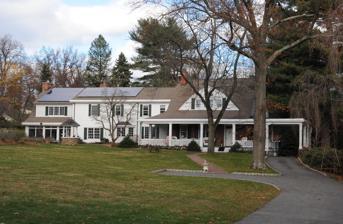
Building: Garret Zabriskie House
Country: United States of America
Year built: 1818
Historic house in New Jersey, United States United States historic place Garret Zabriskie House U.S. National Register of Historic Places New Jersey Register of Historic Places Garret Zabriskie House in 2015 Show map of Bergen County, New Jersey Show map of New Jersey Show map of the United States Location 317 Massachusetts Avenue, Haworth, New Jersey Coordinates 40°57′19″N 73°59′25″W / 40.95528°N 73.99028°W / 40.95528; -73.99028 Area 2.7 acres (1.1 ha) Built 1818 MPS Stone Houses of Bergen County TR NRHP reference No. 83001596 NJRHP No. 632 Significant dates Added to NRHP January 9, 1983 Designated NJRHP October 3, 1980 Garret Zabriskie House is located in Haworth , Bergen County , New Jersey , United States. The house was built in 1818 and was added to the National Register of Historic Places on January 9, 1983. See also National Register of Historic Places listings in Bergen County, New Jersey References